Describe the emotion expressed in this image:  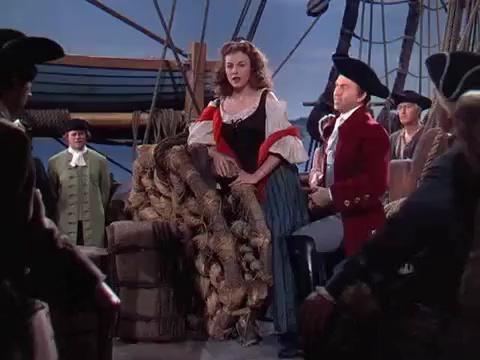
This person displays Suffering, valence and arousal with high intensity.